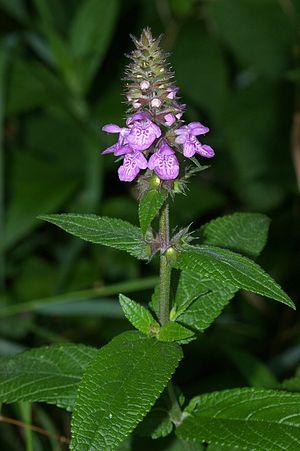
Cette liste de Tracheophyta de Bosnie-Herzégovine, ainsi que d’espèces introduites est un aperçu incomplet d’espèces de mousses, de fougères, de gymnospermes et d’angiospermes citées dans la littérature disponible en langues bosniaque, croate, serbe et serbo-croate. Cet aperçu n’inclue pas des espèces cultivées ni celles occasionnellement introduites.